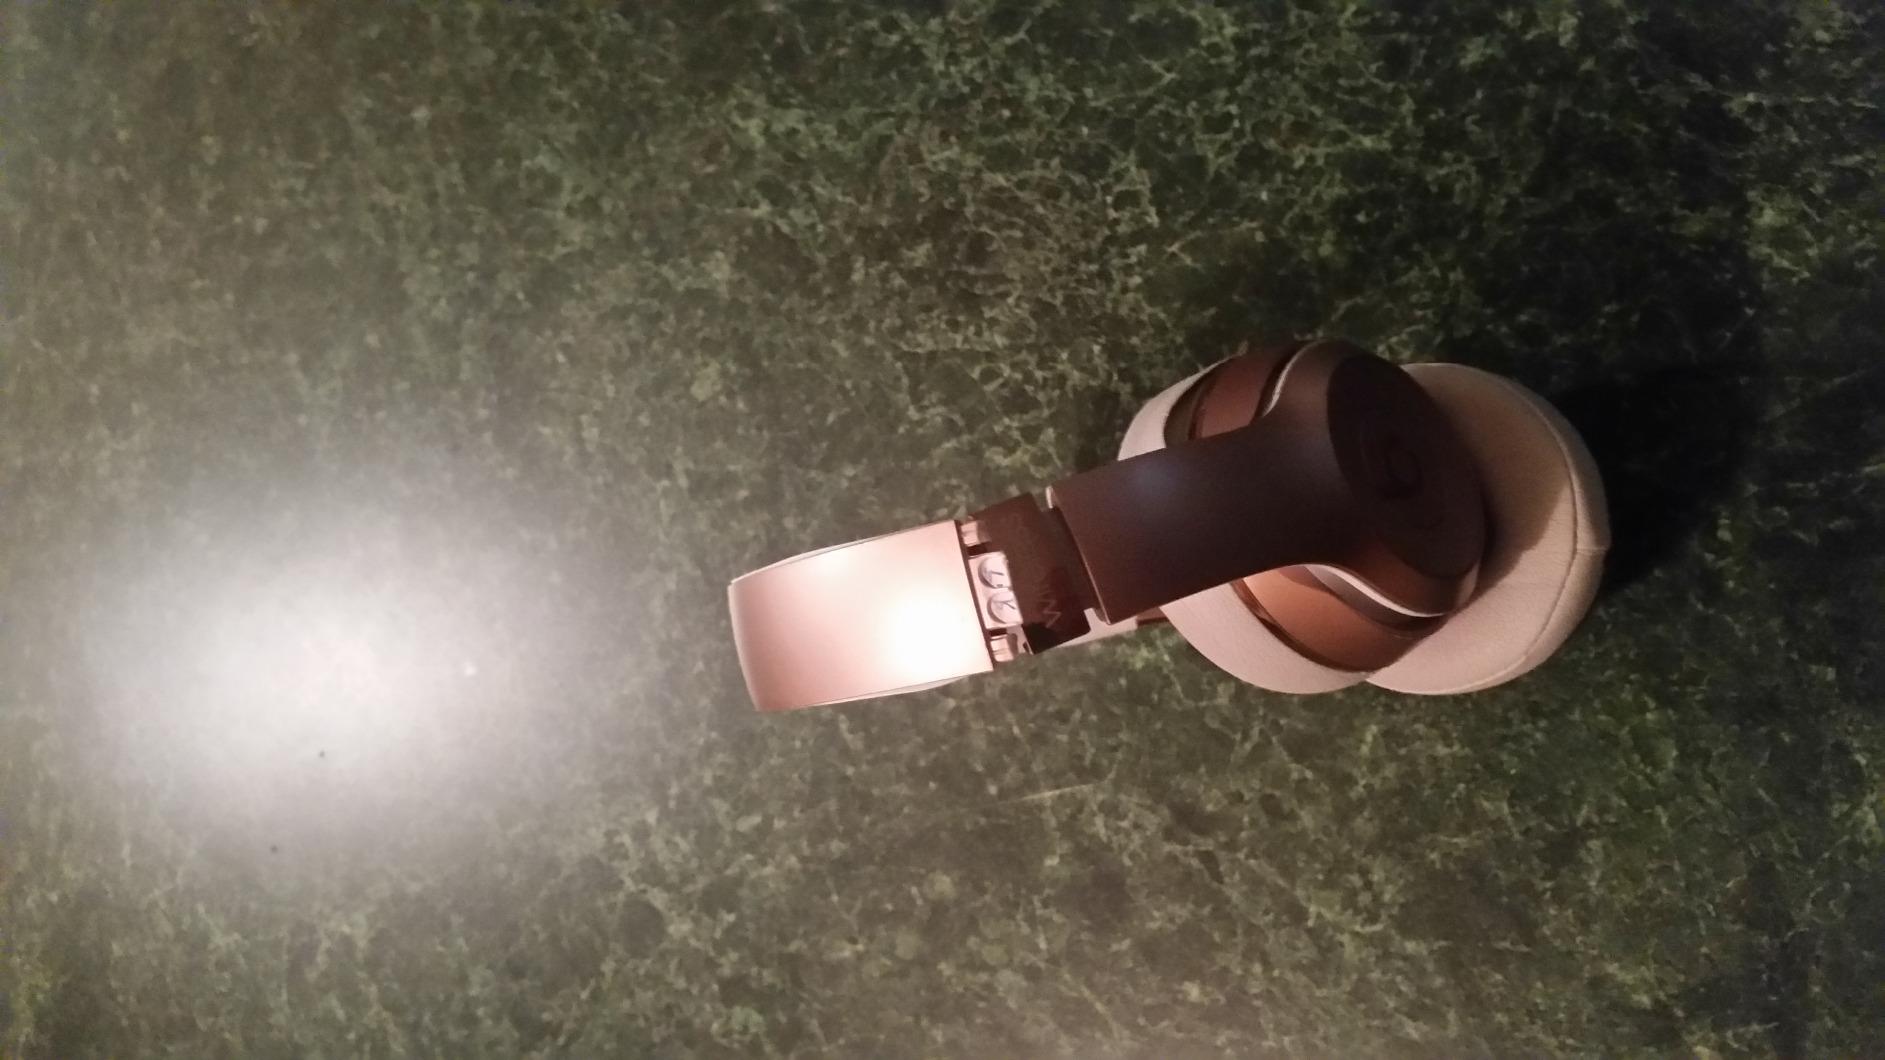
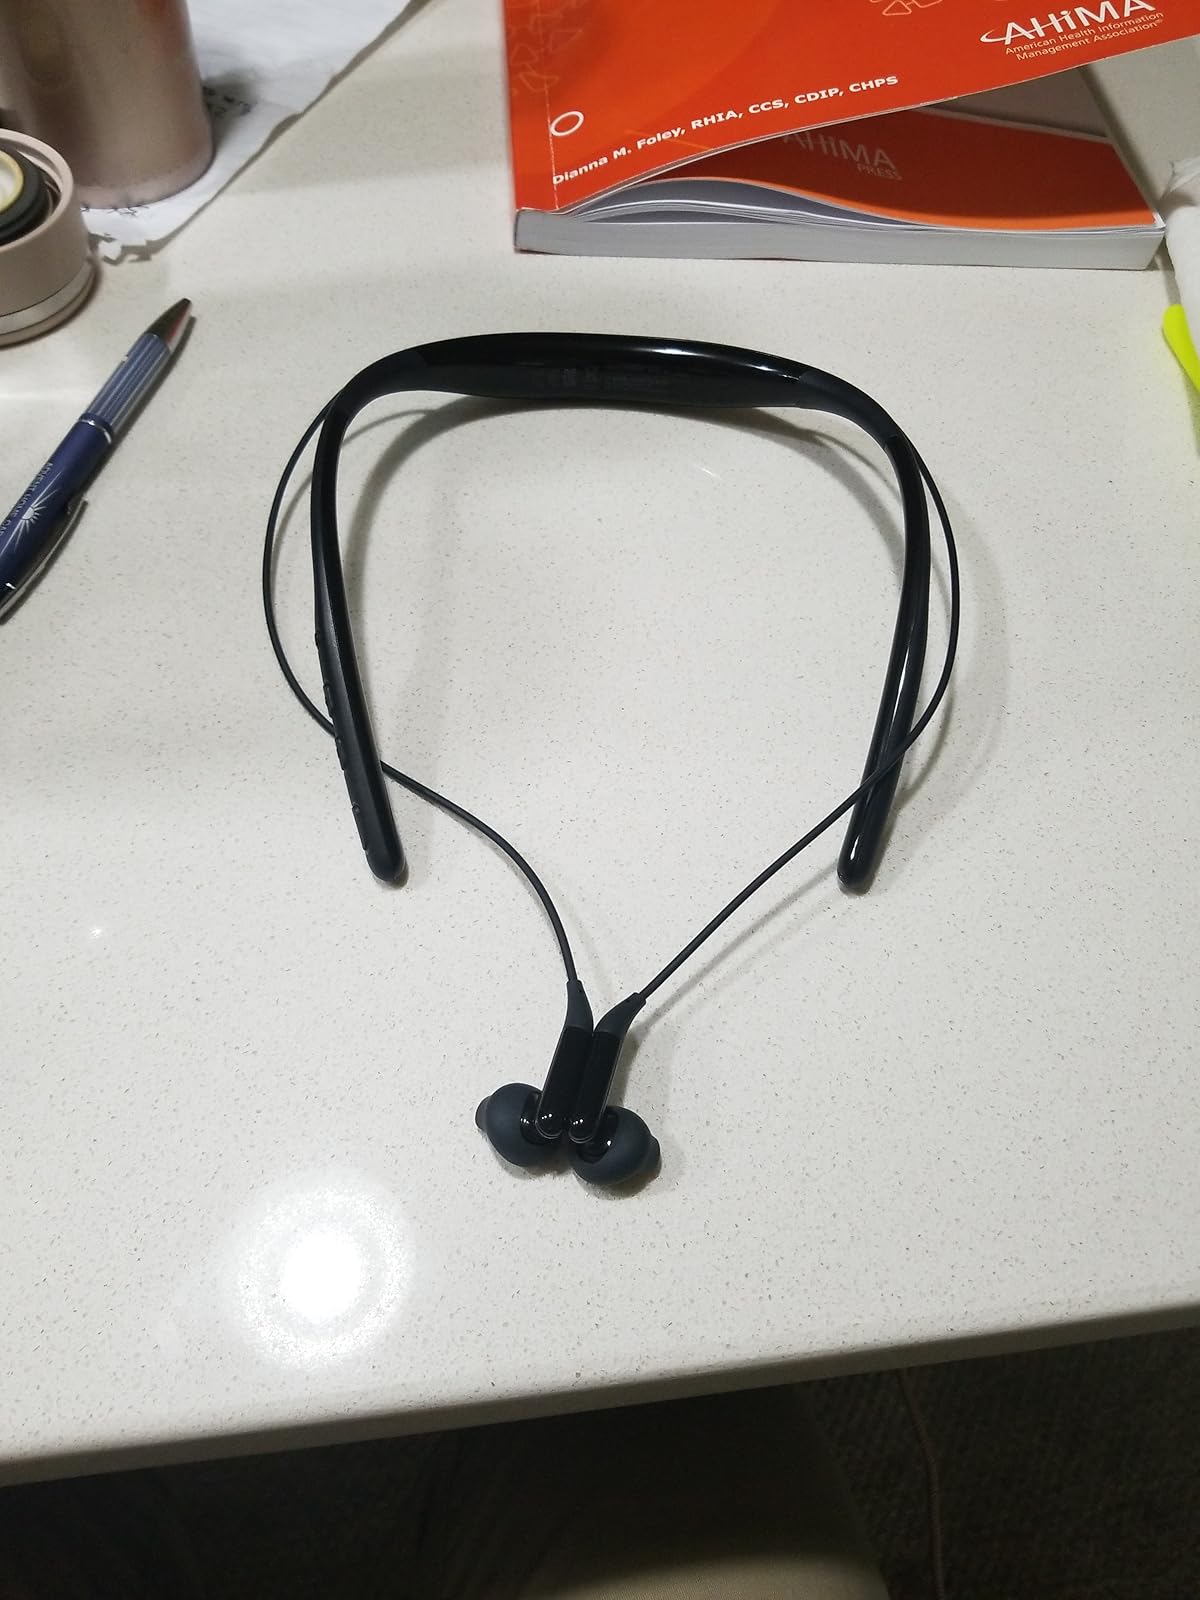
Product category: headphones
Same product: no